Louis Zamperini

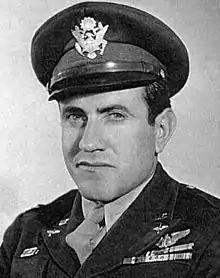
Zamperini in 1943

Louis Silvie Zamperini (January 26, 1917 – July 2, 2014) was an American World War II veteran, an Olympic distance runner and a Christian evangelist. He took up running in high school and qualified for the United States in the 5,000 m race for the 1936 Berlin Olympics, finishing 8th while setting a new lap record in the process.